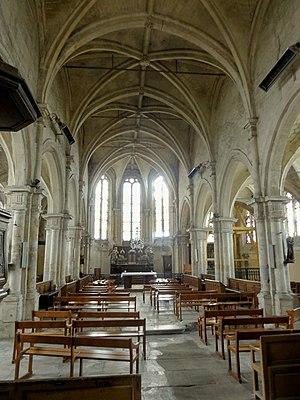
Vue générale intérieure.